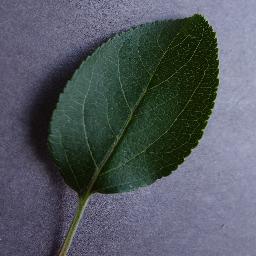
Label: Apple___healthy